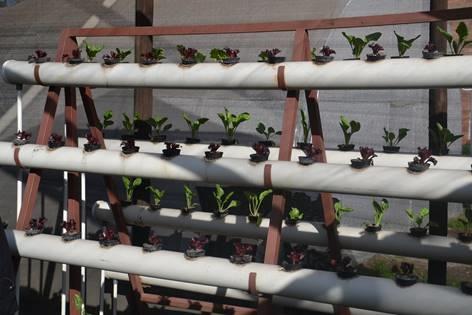
Kilimo cha teknolojia ya kisasa, ambacho mimea imepandwa kwenye mabomba bila udongo, bali maji yaliyochanganywa na virutubisho, na imeota kupitia uwazi ulioachwa.